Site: brandenburg
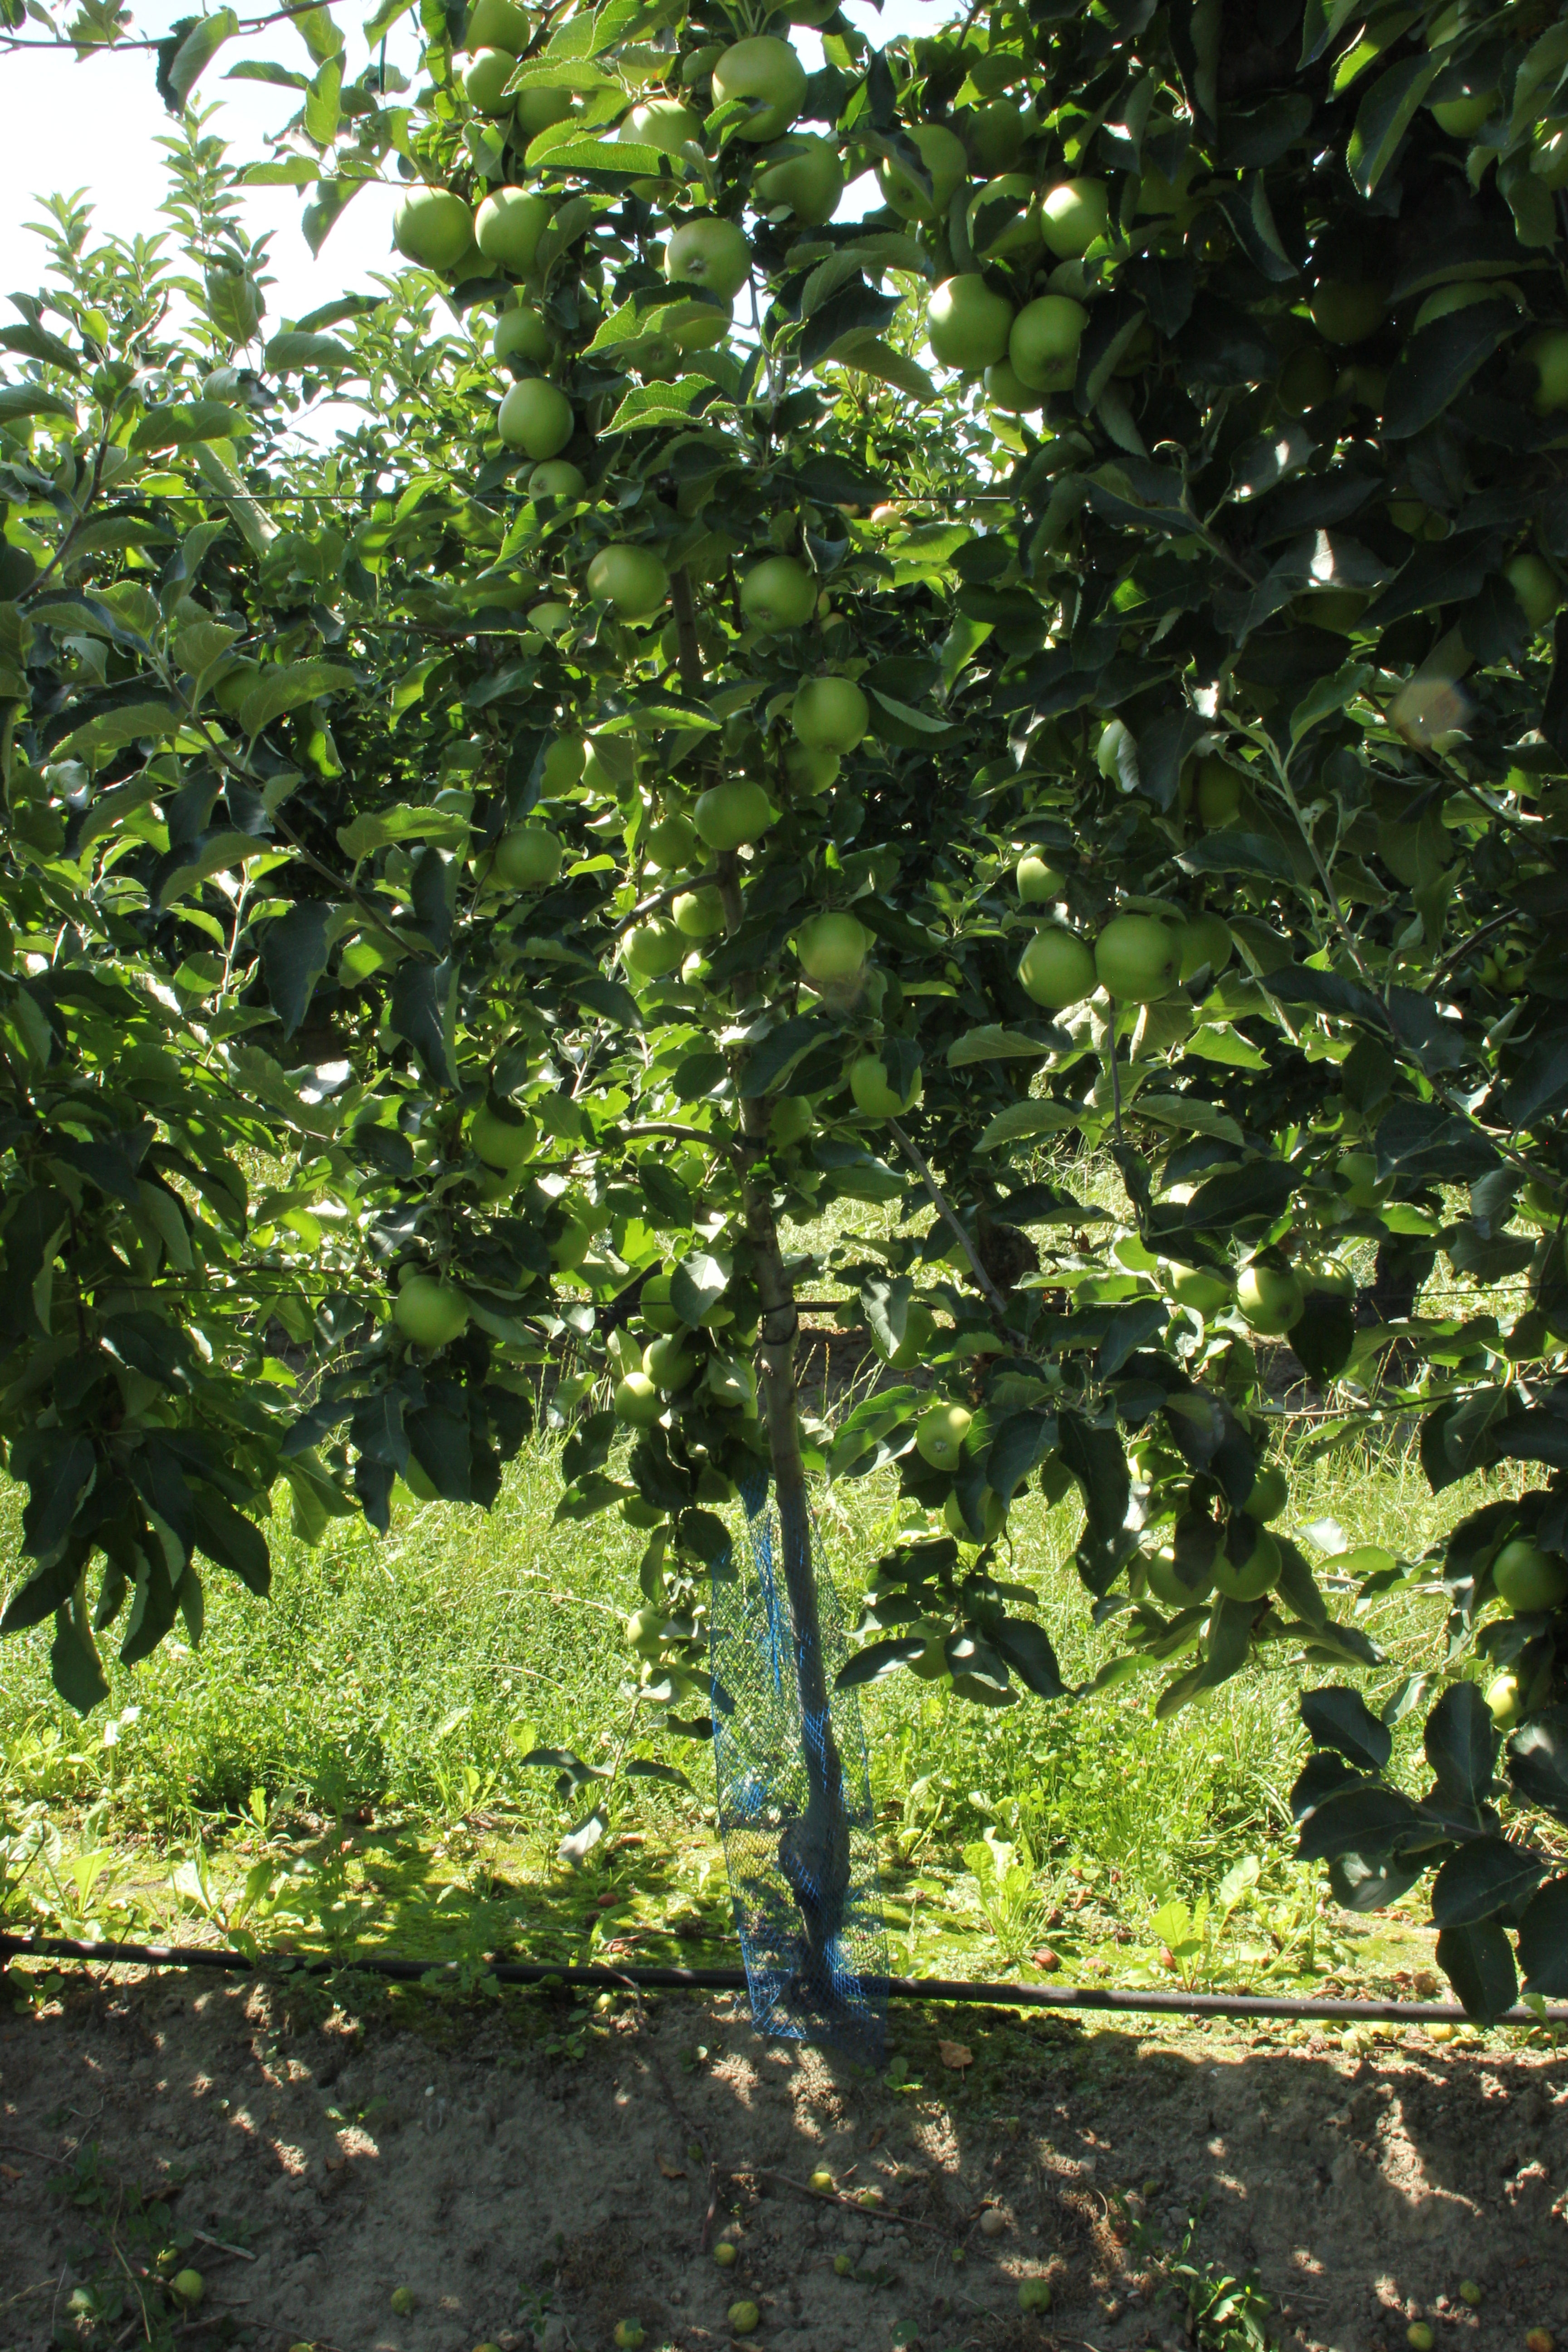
Growth stage (BBCH 77): Development of fruit